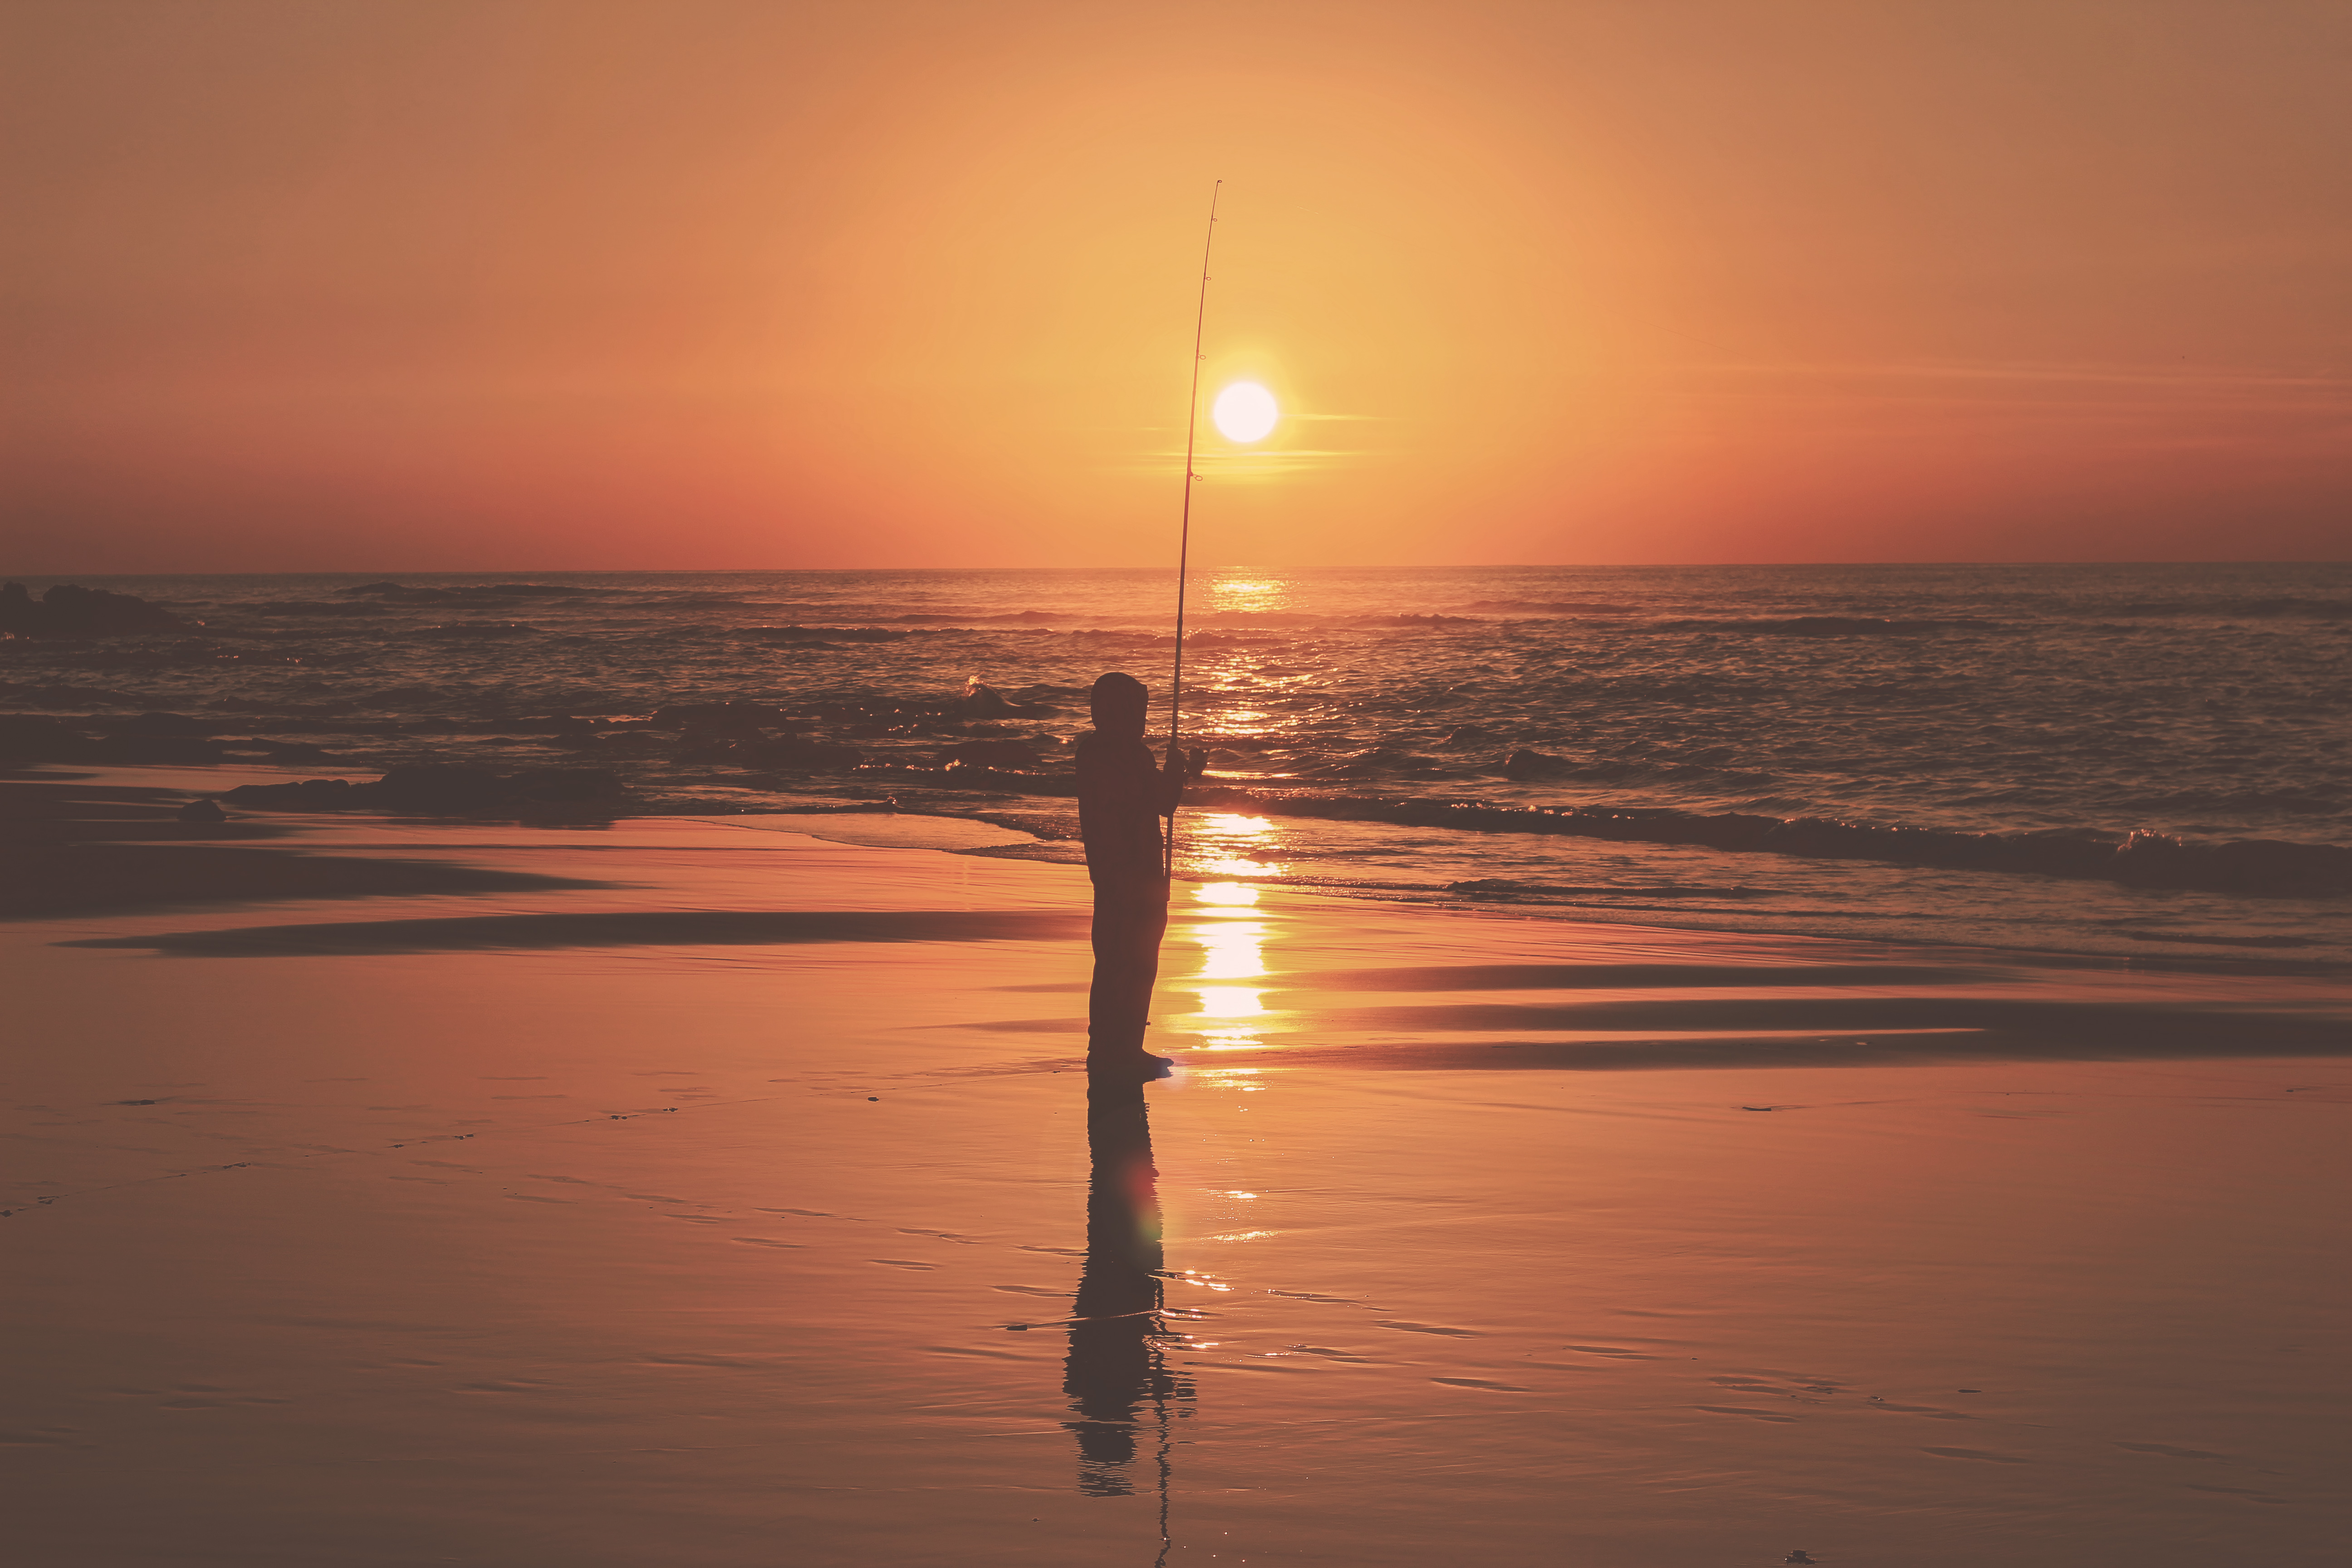
beach, sea, coast, ocean, horizon, sun, sunrise, sunset, sunlight, morning, wave, dawn, range, dusk, evening, reflection, fisherman, afterglow